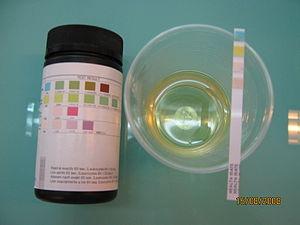
Bandelette urinaire (du haut vers le bas
Une bandelette urinaire ou tigette urinaire sert à réaliser des analyses médicales rapides permettant le dépistage de certains problèmes de santé, dont les infections des voies urinaires, la jaunisse, ou certains problèmes rénaux. La bandelette urinaire réactive immergée brièvement dans l'urine est lue par le praticien ou le particulier en la comparant à une échelle colorimétrique. Selon le type de réactifs, elle permet de déterminer le pH et de rechercher la présence dans les urines de glucose, de corps cétoniques, de leucocytes, de nitrites, de protéines, de sang, d'urobilinogène et de bilirubine.